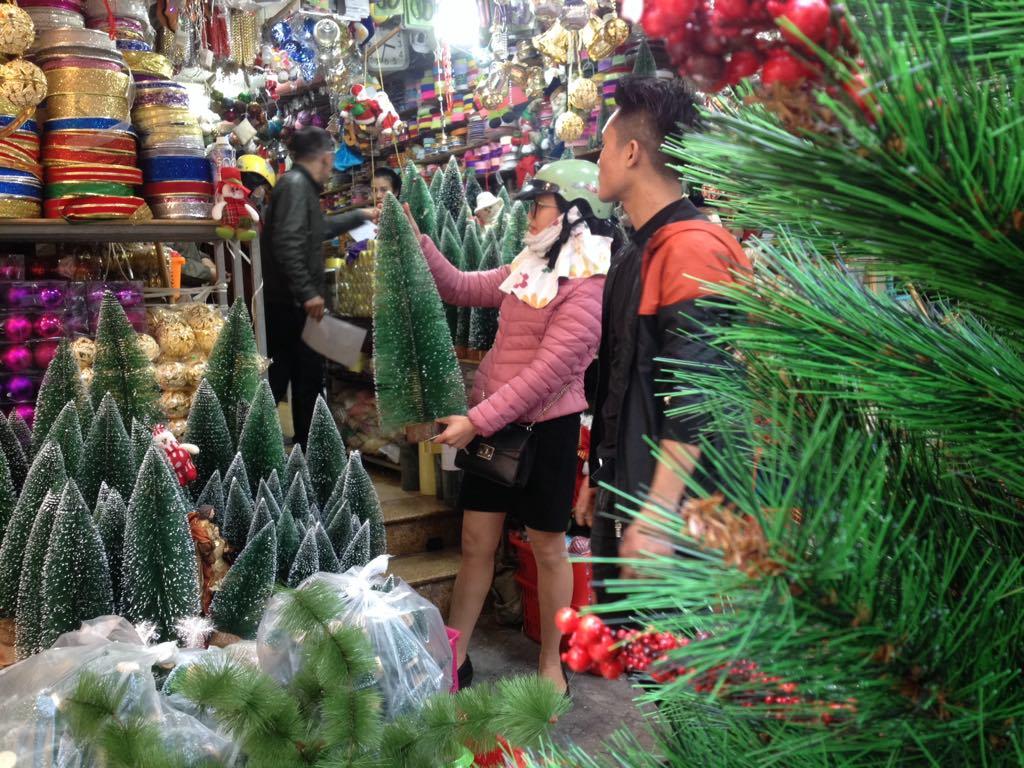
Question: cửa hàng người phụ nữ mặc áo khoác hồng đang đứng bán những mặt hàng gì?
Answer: bán đồ trang trí giáng sinh